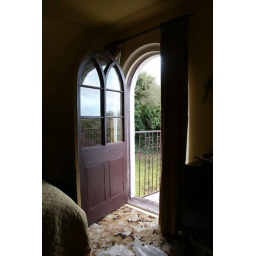
A door leading out to the balcony in the master bedroom.